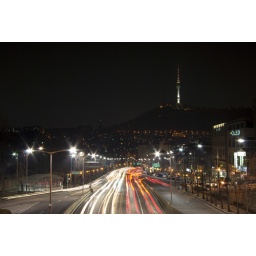
namsan tower from noksapyeong station[no enhancement; white balance adjustment in ACR only]